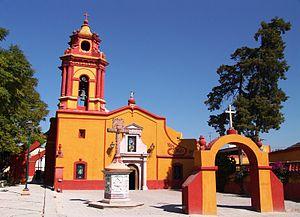
Selon le site officiel du Secrétariat du Tourisme, en juin 2019 le Mexique comptait 121 pueblos mágicos répartis dans 31 états de la fédération.